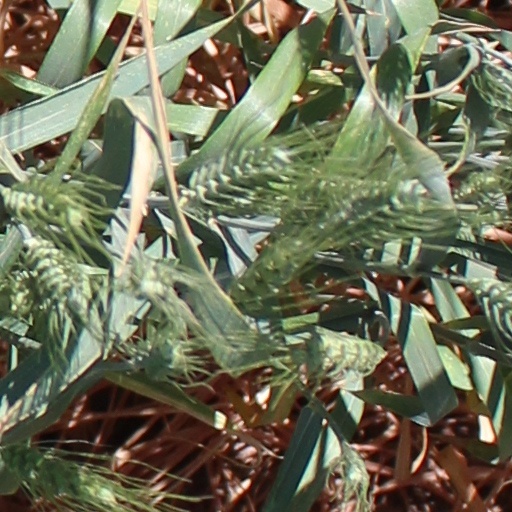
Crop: wheat